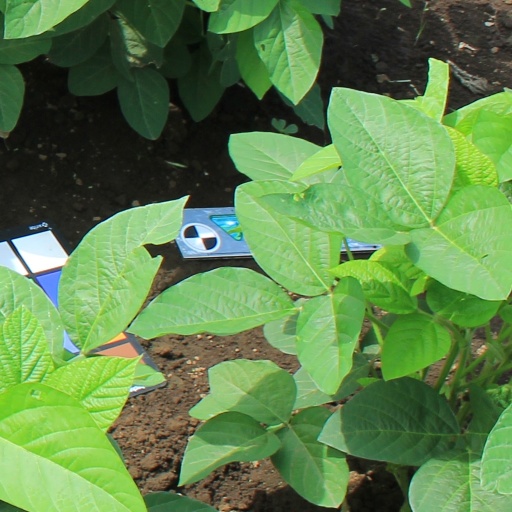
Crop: soybean